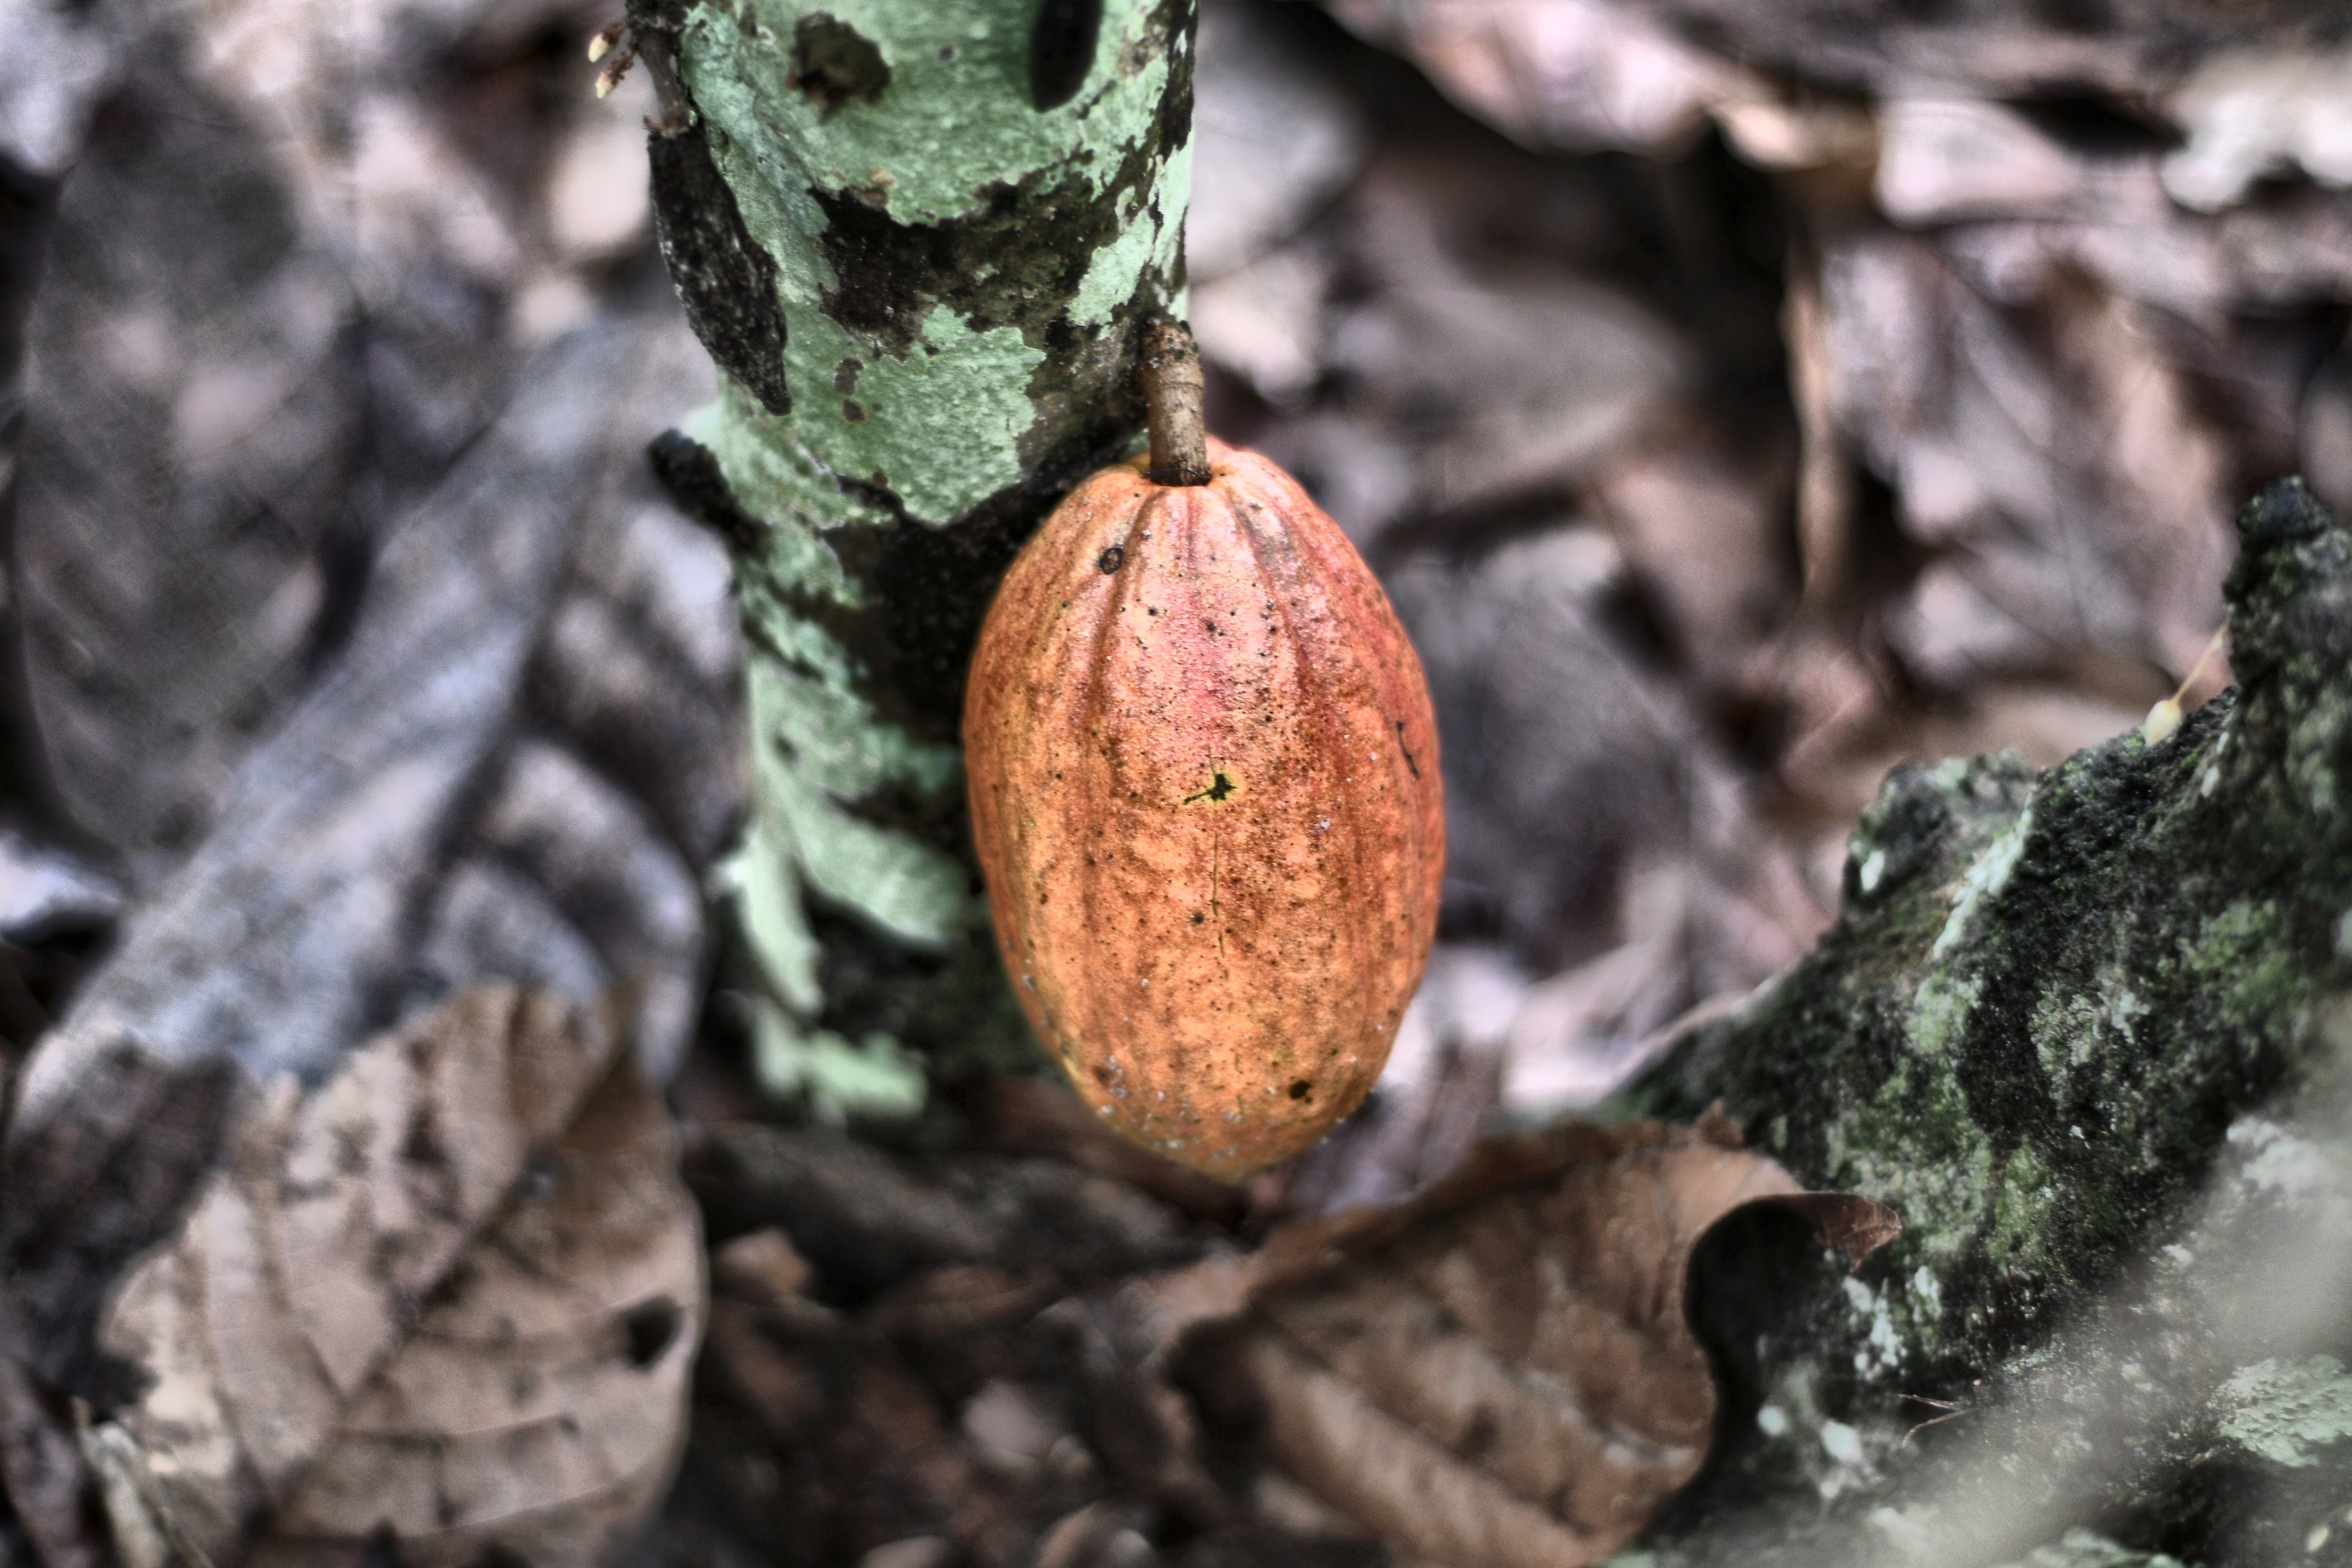
Maturity: mature
Variety: Amelonado